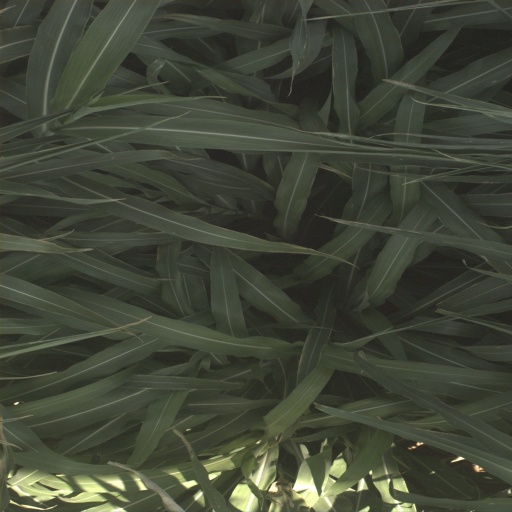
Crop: sorghum